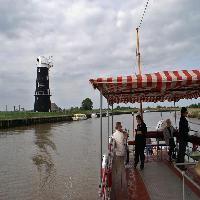
Weather: cloudy or overcast